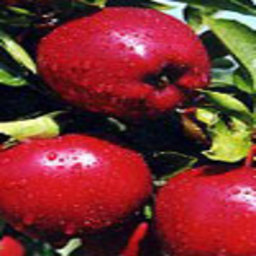
Label: Apple